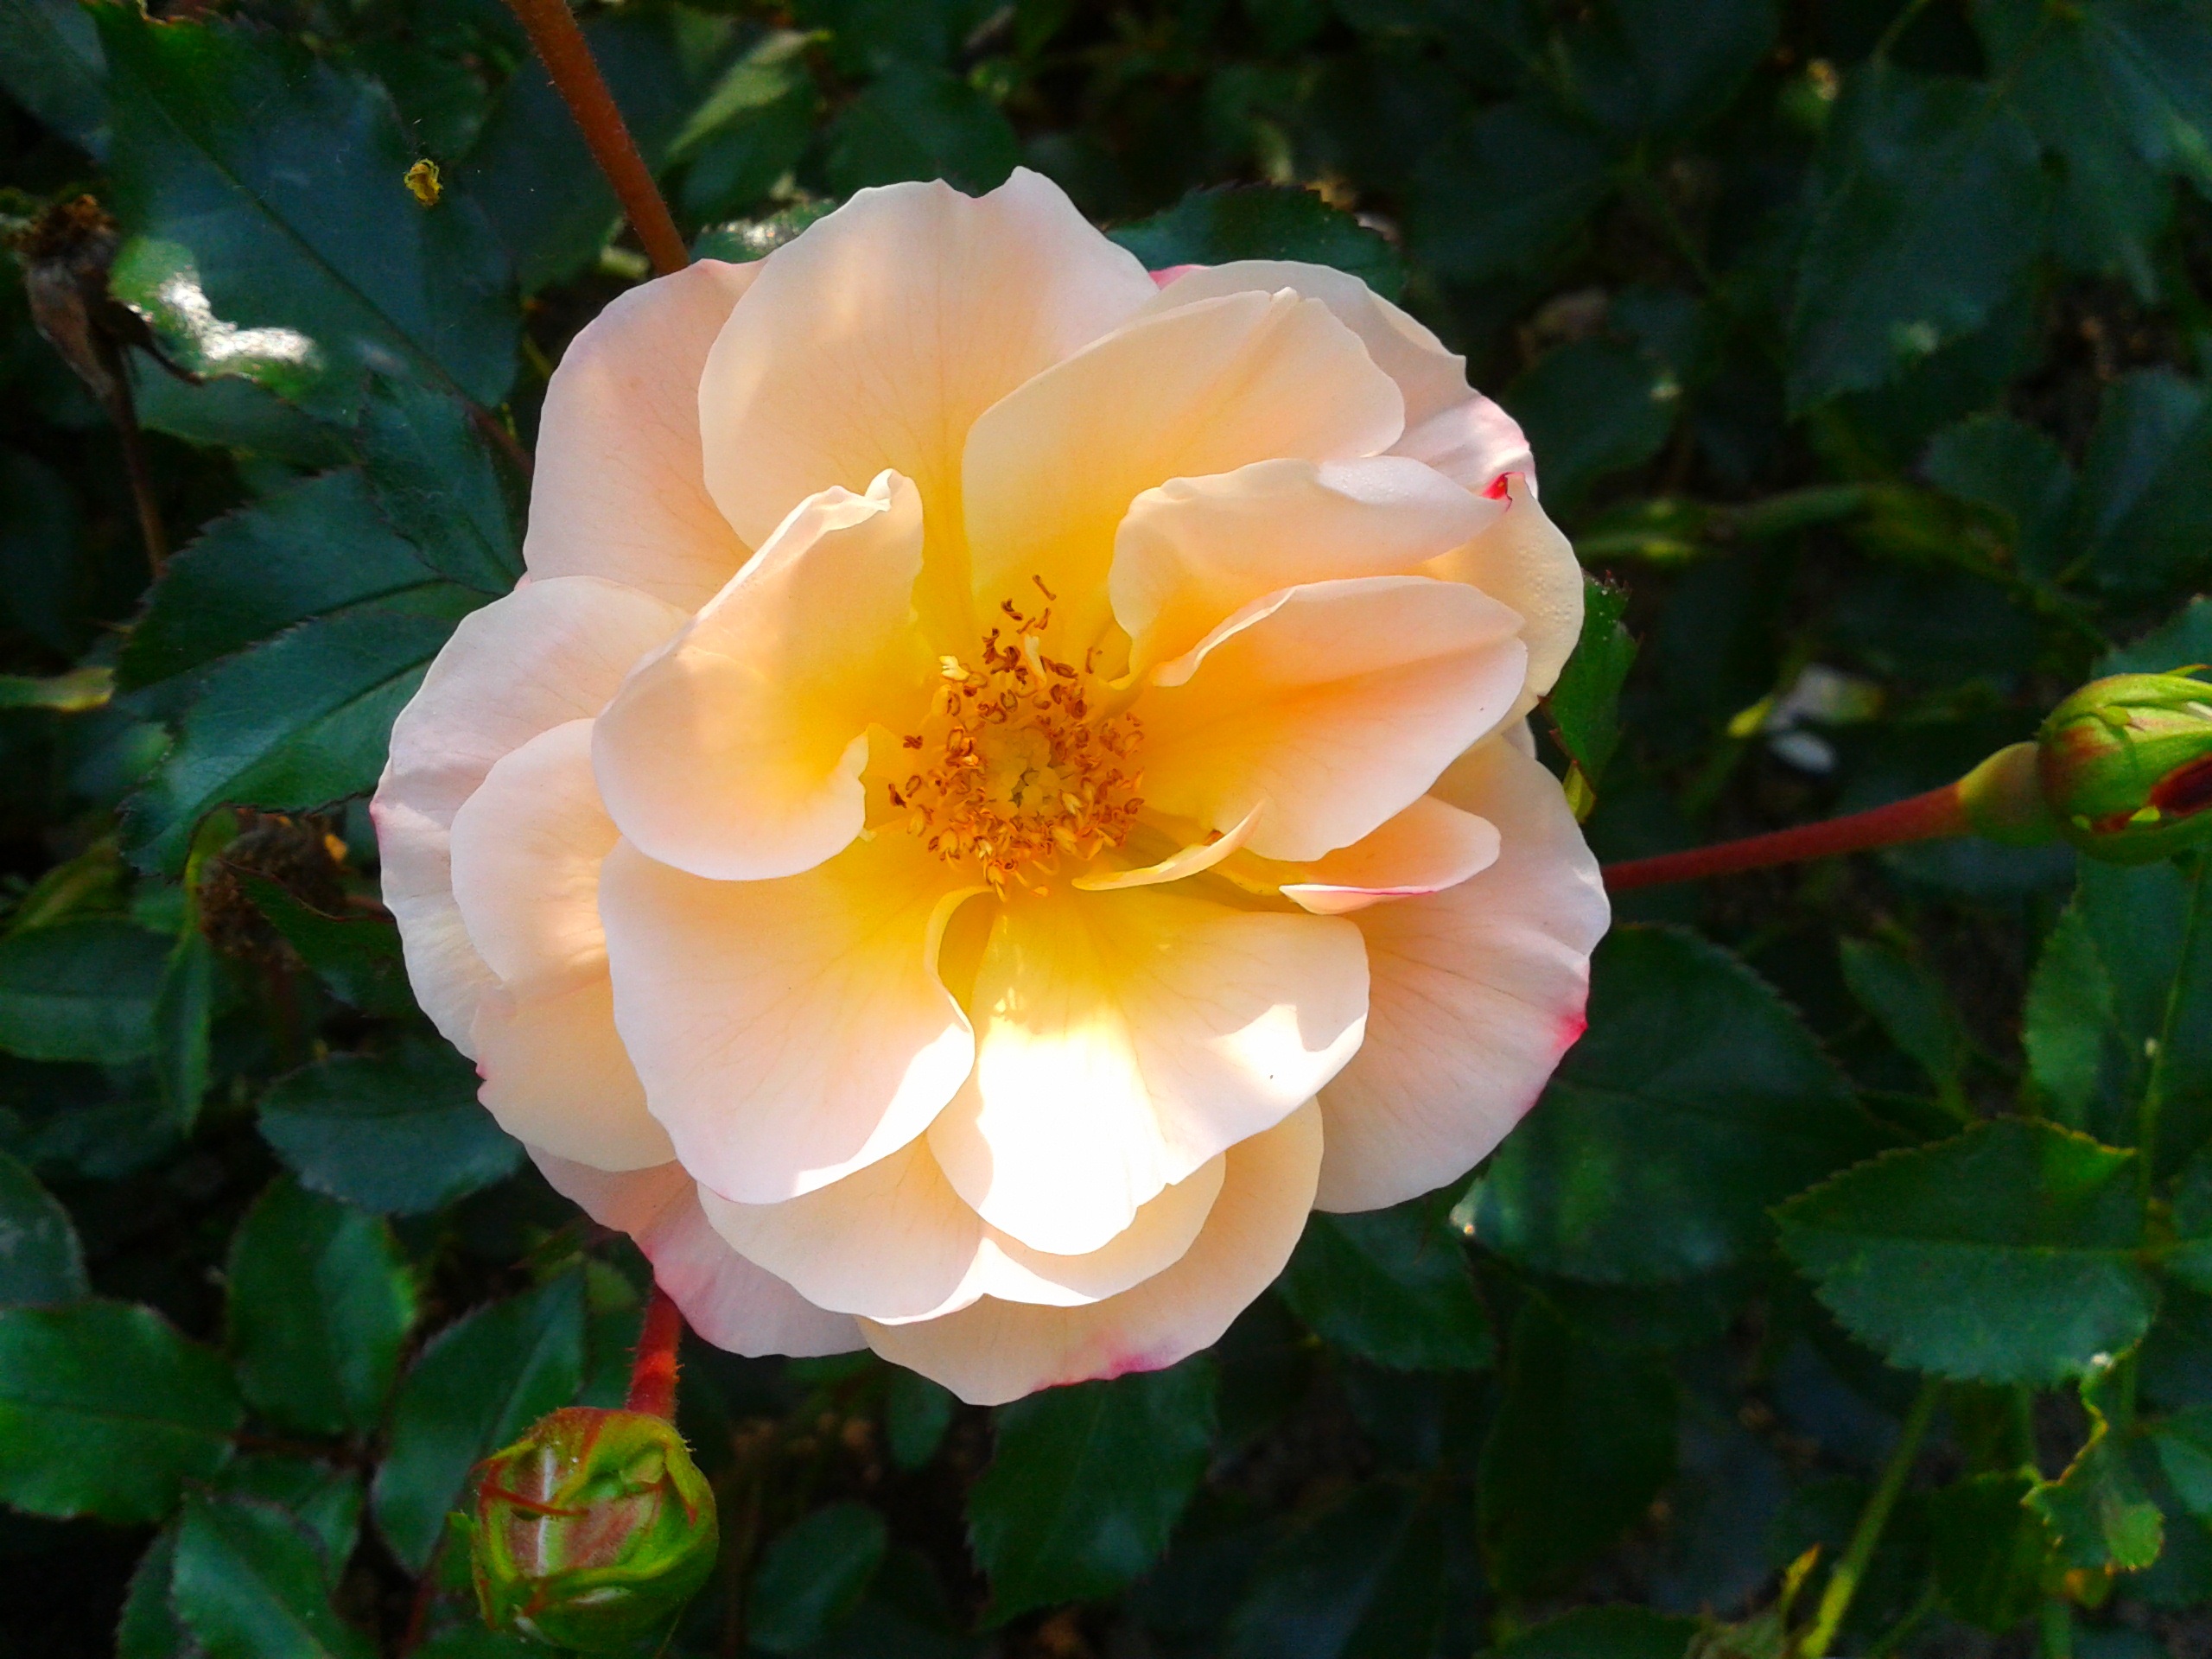
nature, plant, flower, petal, rose, orange, park, botany, yellow, garden, flora, floribunda, flowering plant, garden roses, rose family, land plant, rosa centifolia, rose order, camellia sasanqua, austrian briar